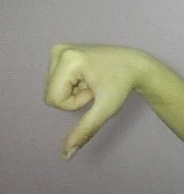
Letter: waw